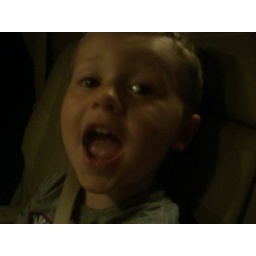
All set and ready to go in his car seat